Aleksandr Selikhov

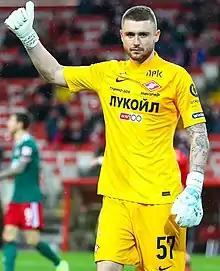
Selikhov with Spartak Moscow in 2021

Aleksandr Aleksandrovich Selikhov (born 7 April 1994) is a Russian football player who plays as a goalkeeper for Ural Yekaterinburg and the Russian national football team.